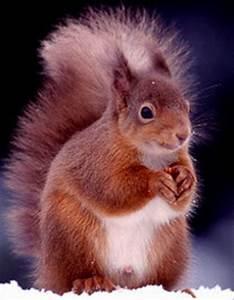
squirrel